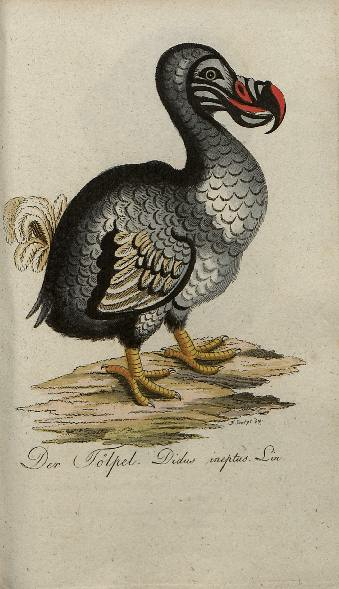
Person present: No